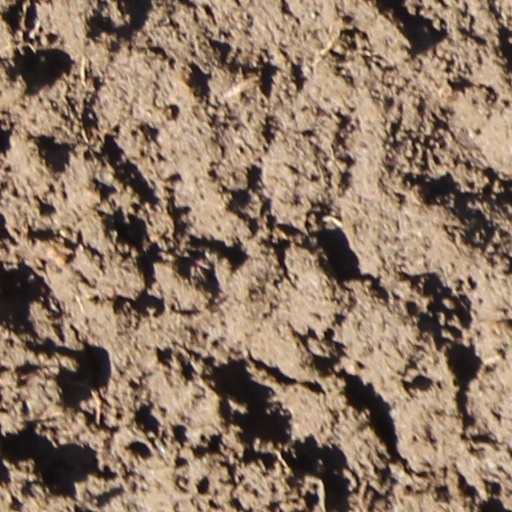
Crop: wheat